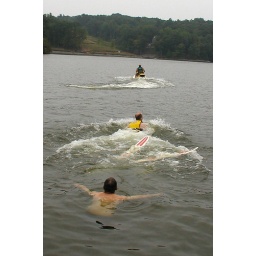
First try ends in a face plant and a mouthful of river water.